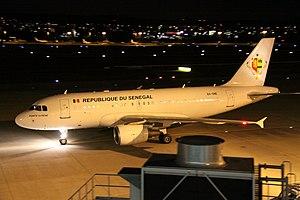
L'Armée de l'air sénégalaise est une grande
Plusieurs pays possèdent un ou plusieurs avions spéciaux pour le transport de leur chef de l'État, chef de gouvernement ou des membres du gouvernement. Le plus connu d'entre eux est Air Force One, utilisé par le président des États-Unis et géré par l'US Air Force.